Meteorological history of Hurricane Laura

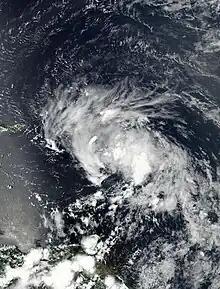
Laura shortly after being named on August 21.

On August 16, a large tropical wave moved off the coast of Africa. The same day, the National Hurricane Center noted the possibility of tropical development as the wave neared more favorable conditions, with the 5-day development chance being estimated at 20%. The next day, the wave entered more favorable developmental conditions and the NHC raised the 5-day development chance to 50%. It then merged with another disturbance to its west and a low-pressure area formed, prompting the NHC to raise the 5-day development potential to 90%. The low continued to slowly organize with rainbands apparent and a well-defined low-level center forming. By 00:00 UTC on August 20, the low had organized enough to be designated as "Tropical Depression Thirteen" and advisories were initiated on the storm three hours later. At the time, it was located around east-southeast of Antigua. The Bermuda High over the Central Atlantic built westward, which in turned steered the system west-northwestward. The system would be steered around this ridge for its entire existence. Environmental conditions featured mixed signals for intensification, including low wind shear and dry air from the Saharan Air Layer. Accordingly, forecast models displayed solutions ranging from the system degrading back into a tropical wave all the way to becoming a major hurricane within the next five days.